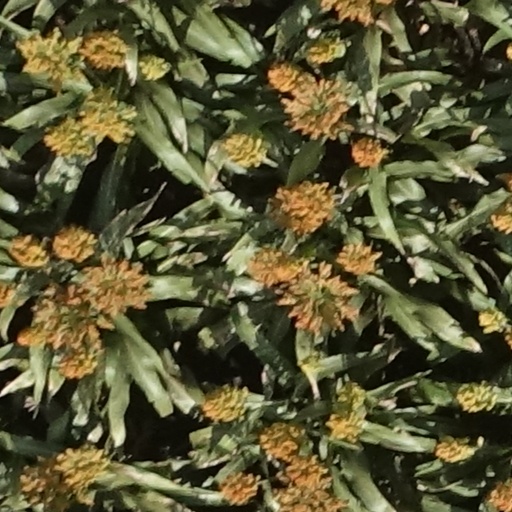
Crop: sorghum